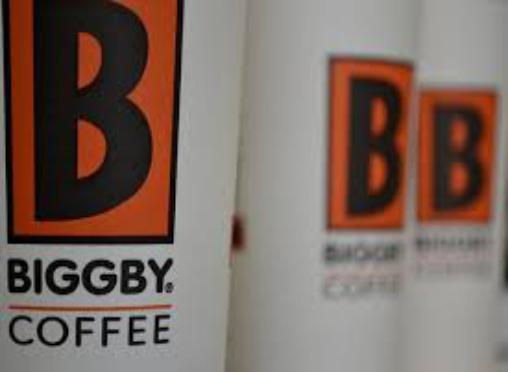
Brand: Biggby Coffee
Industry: Food